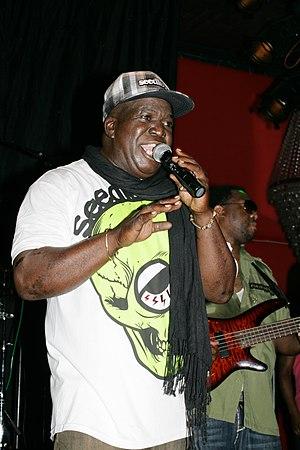
Barrington Levy, est un chanteur de reggae et de rub-a-dub.